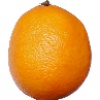
Label: Lemon Meyer 1